Christiano François

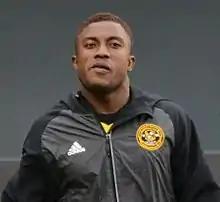
François with Pittsburgh Riverhounds in 2018

Christiano François (born July 17, 1993) is a Haitian professional footballer who plays as a winger for the Loudoun United in the USL Championship and for the Haiti national team.